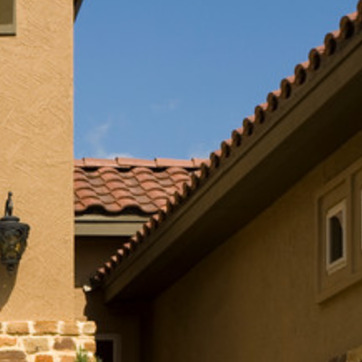
Material: other